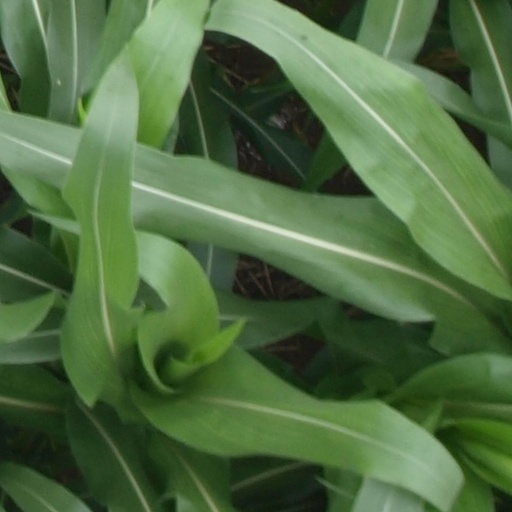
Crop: maize; corn